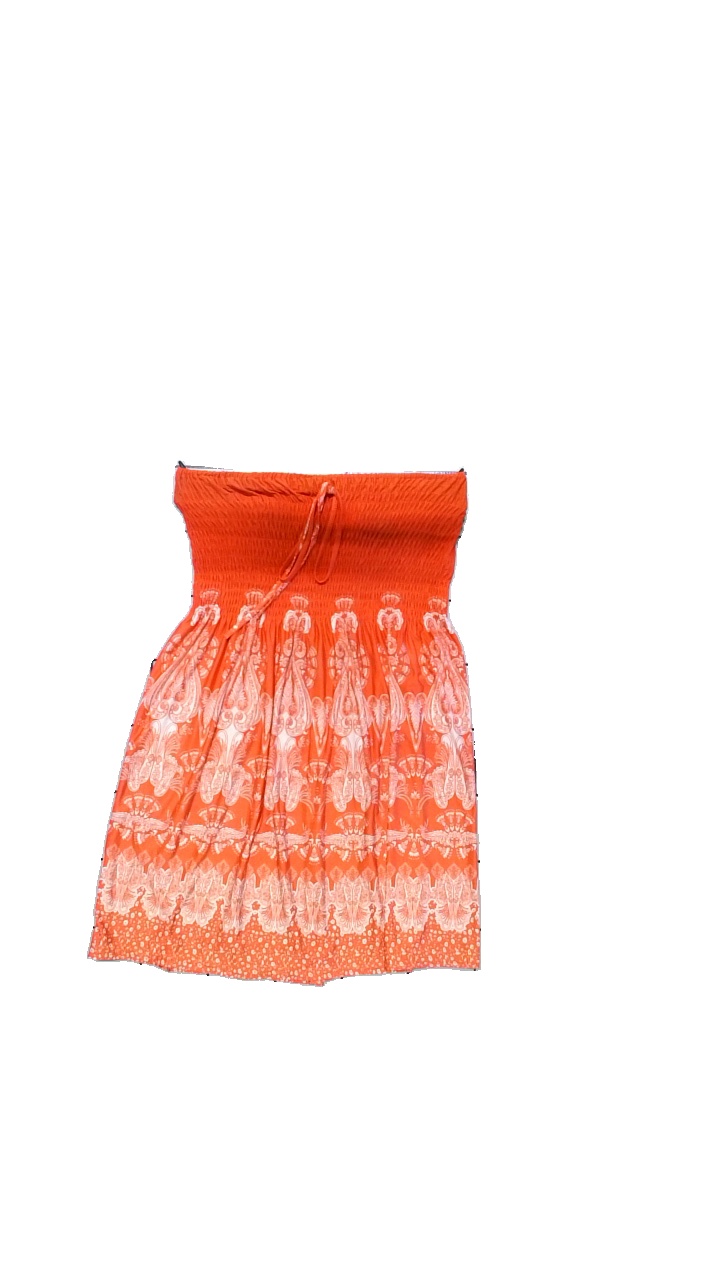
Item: Dress (Ladies)
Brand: Dodo
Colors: White, Red
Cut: Regular, Loose
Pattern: Geometric print
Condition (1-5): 5
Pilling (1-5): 4
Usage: Reuse
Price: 50-100